Chevrolet Volt (second generation)

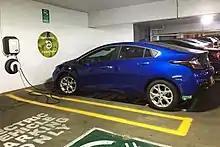
Chevrolet Volt charging at a Level 2 station

In July 2014, Opel announced that due to the slowdown in sales, the Ampera would be discontinued after the launch of the second generation Volt and that Opel planned to introduce in Europe a successor product in the electric vehicle segment. In April 2015, General Motors confirmed that it will not build the second generation Volt in right-hand-drive configuration. As only 246 units had been sold in Australia by mid-April 2015, the Holden Volt will be discontinued once the remaining stock is sold out.